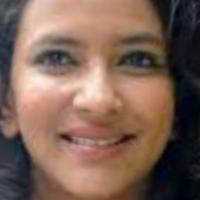
Age group: age 21-30